Answer in natural language. Where is Window (marked A) with respect to lowprofile brown wooden dresser (marked B)? Choose between the following options: right or left
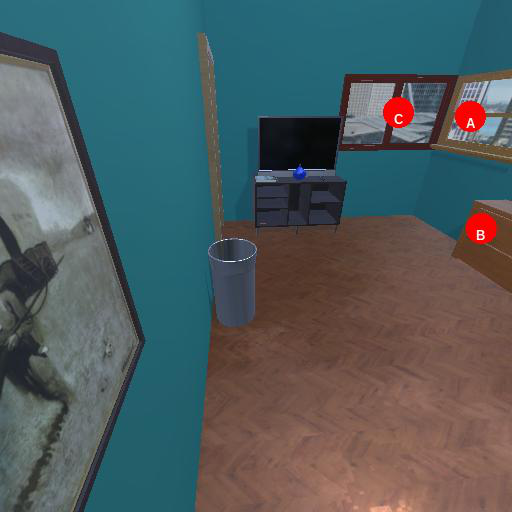
<answer>left</answer>